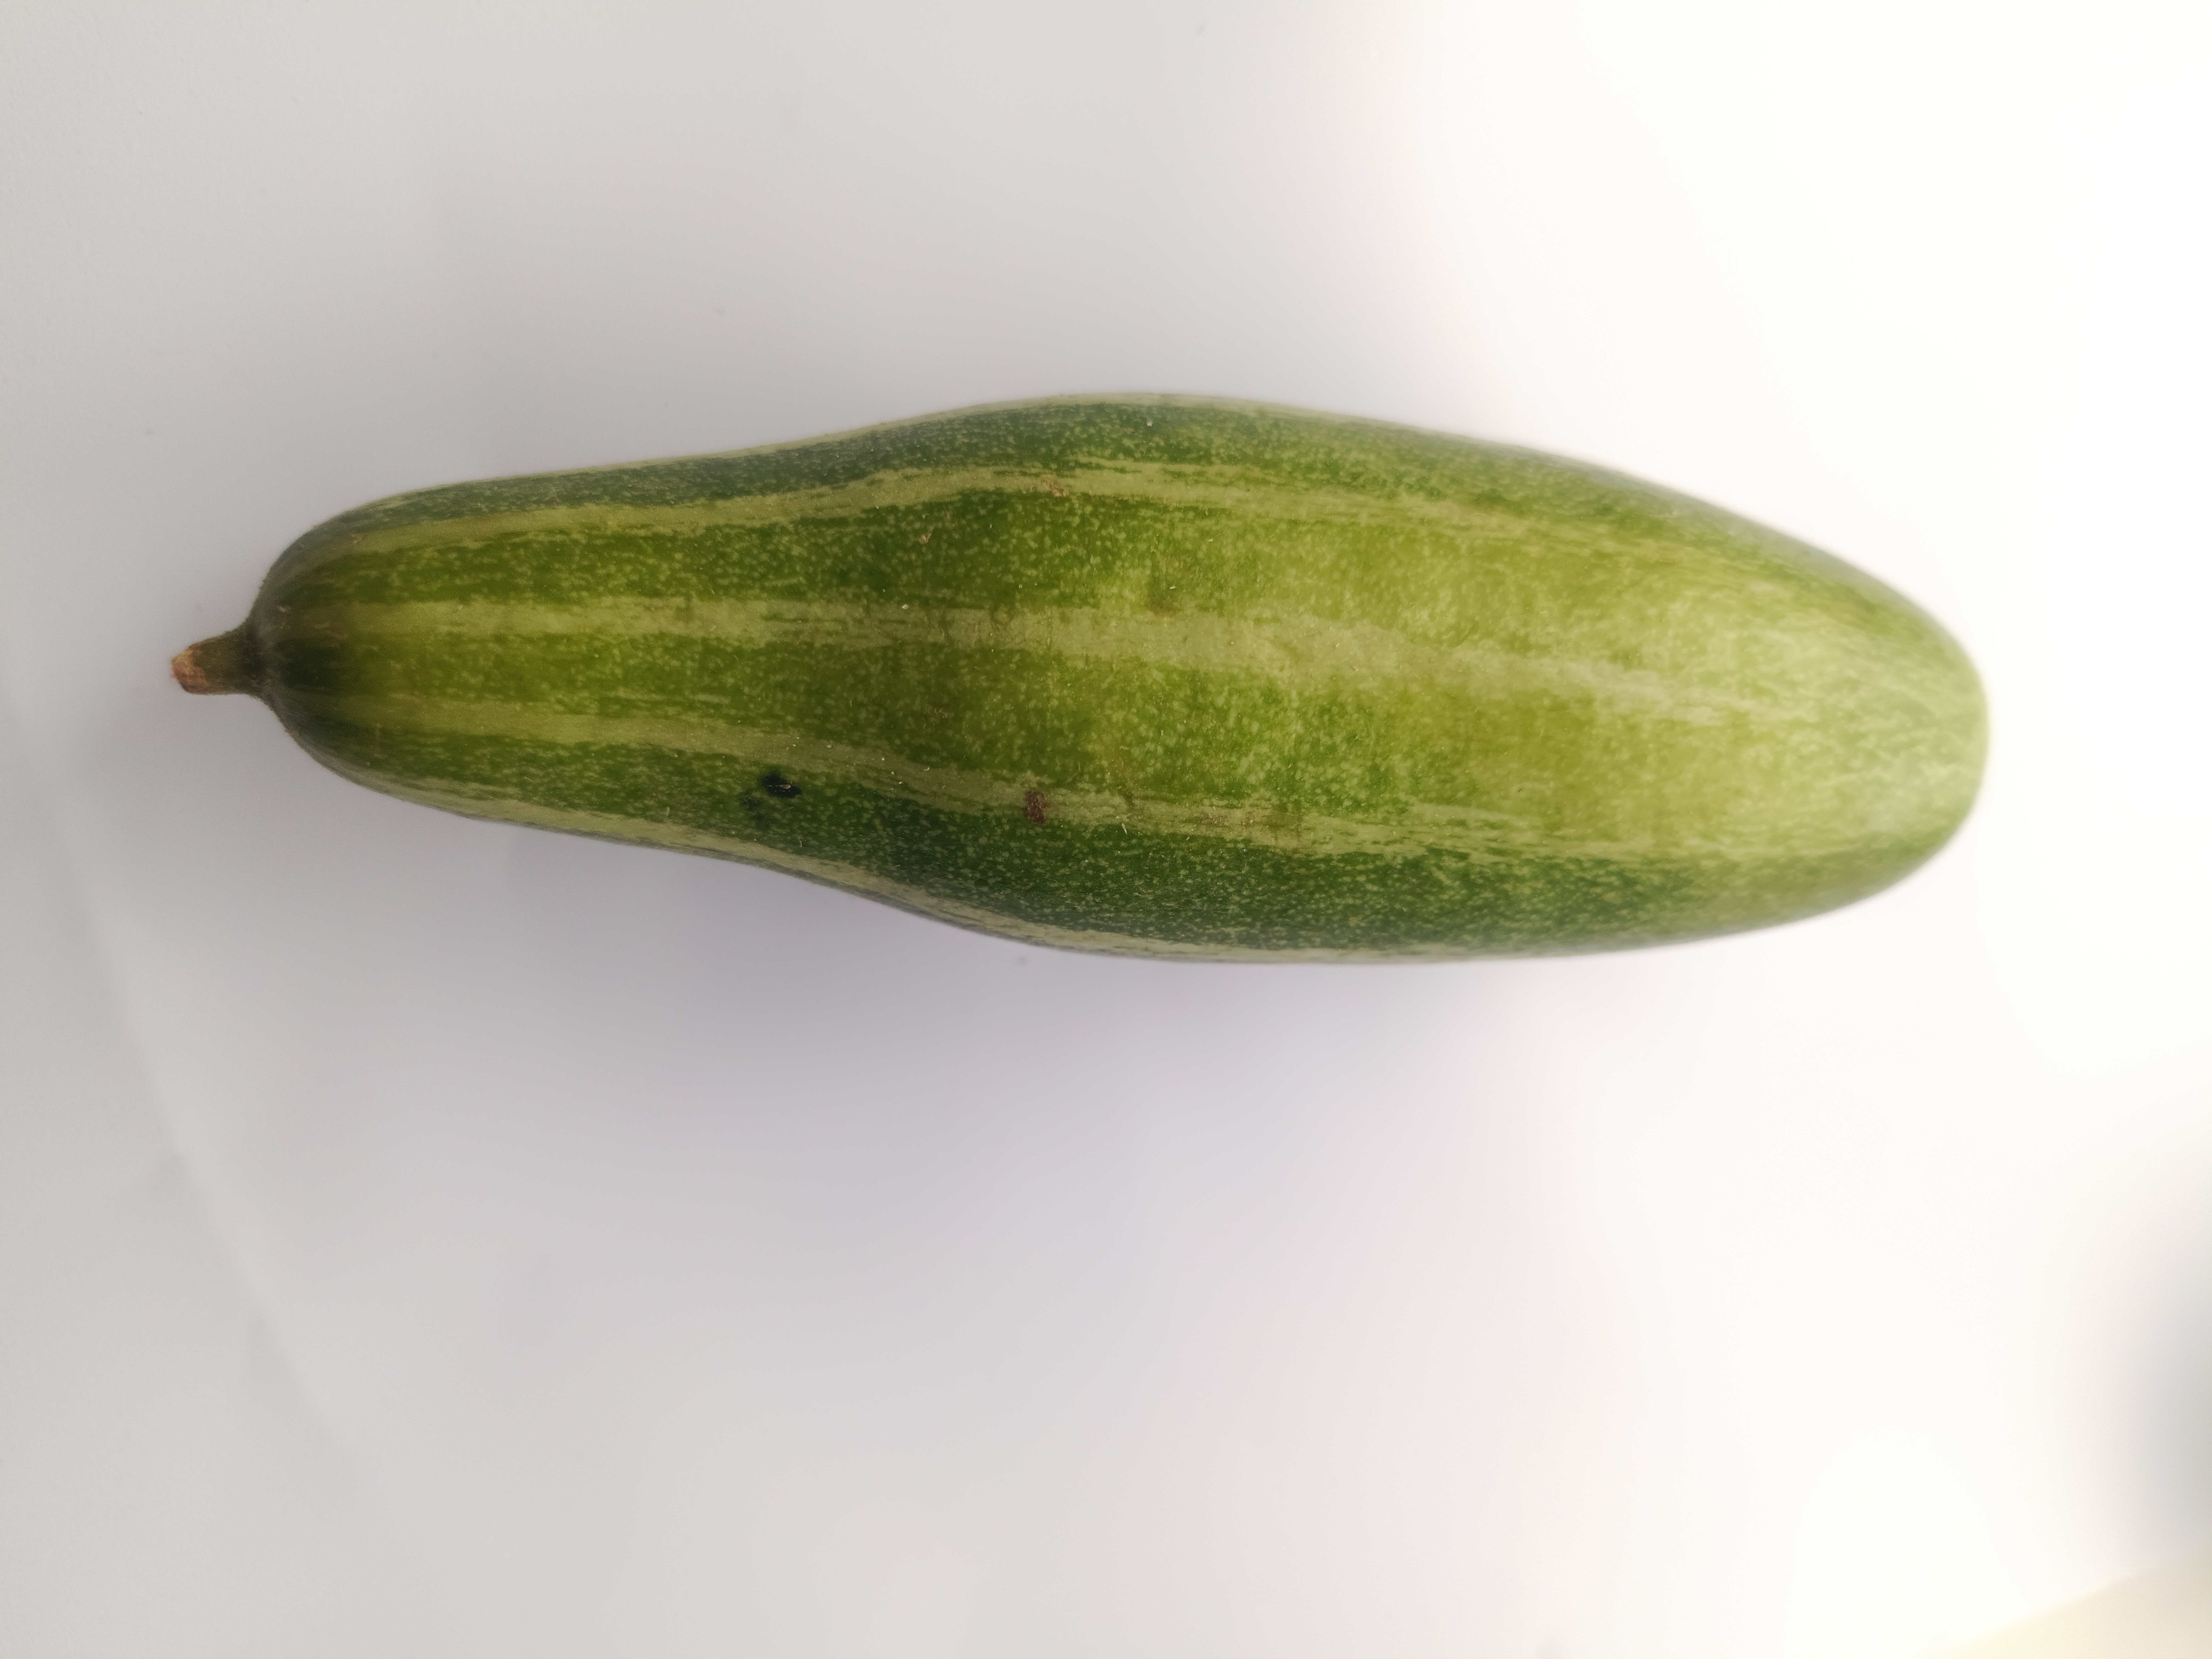
Label: Trichosanthes dioica